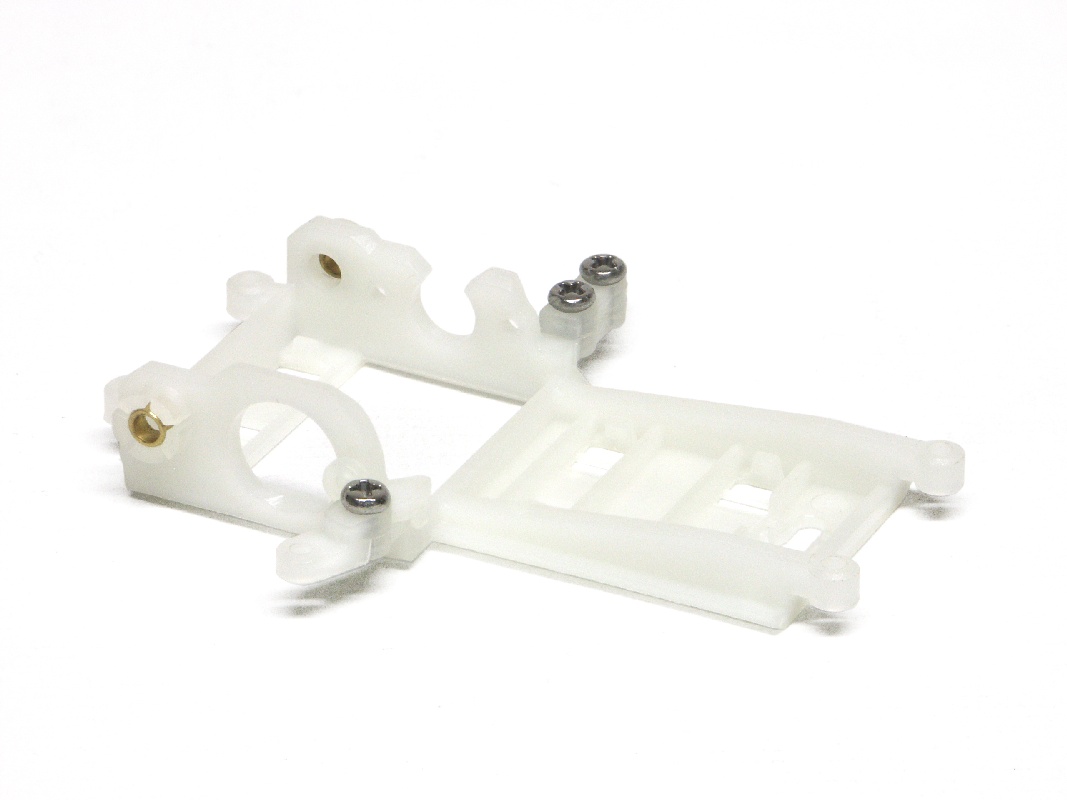
SLOTIT CH65 Supporto Motore Sidewinder
Supporto Motore Sidewinder Cassa Corta EVO6 1.0mm Offset
Brand: Slot.it
Category: Toys & Games > Games > Slot Machines